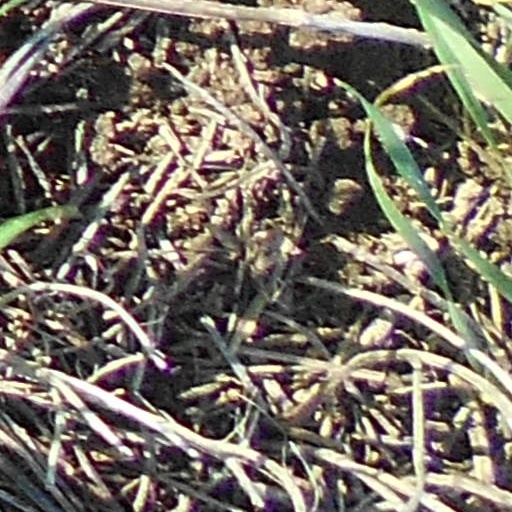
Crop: wheat